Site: brandenburg
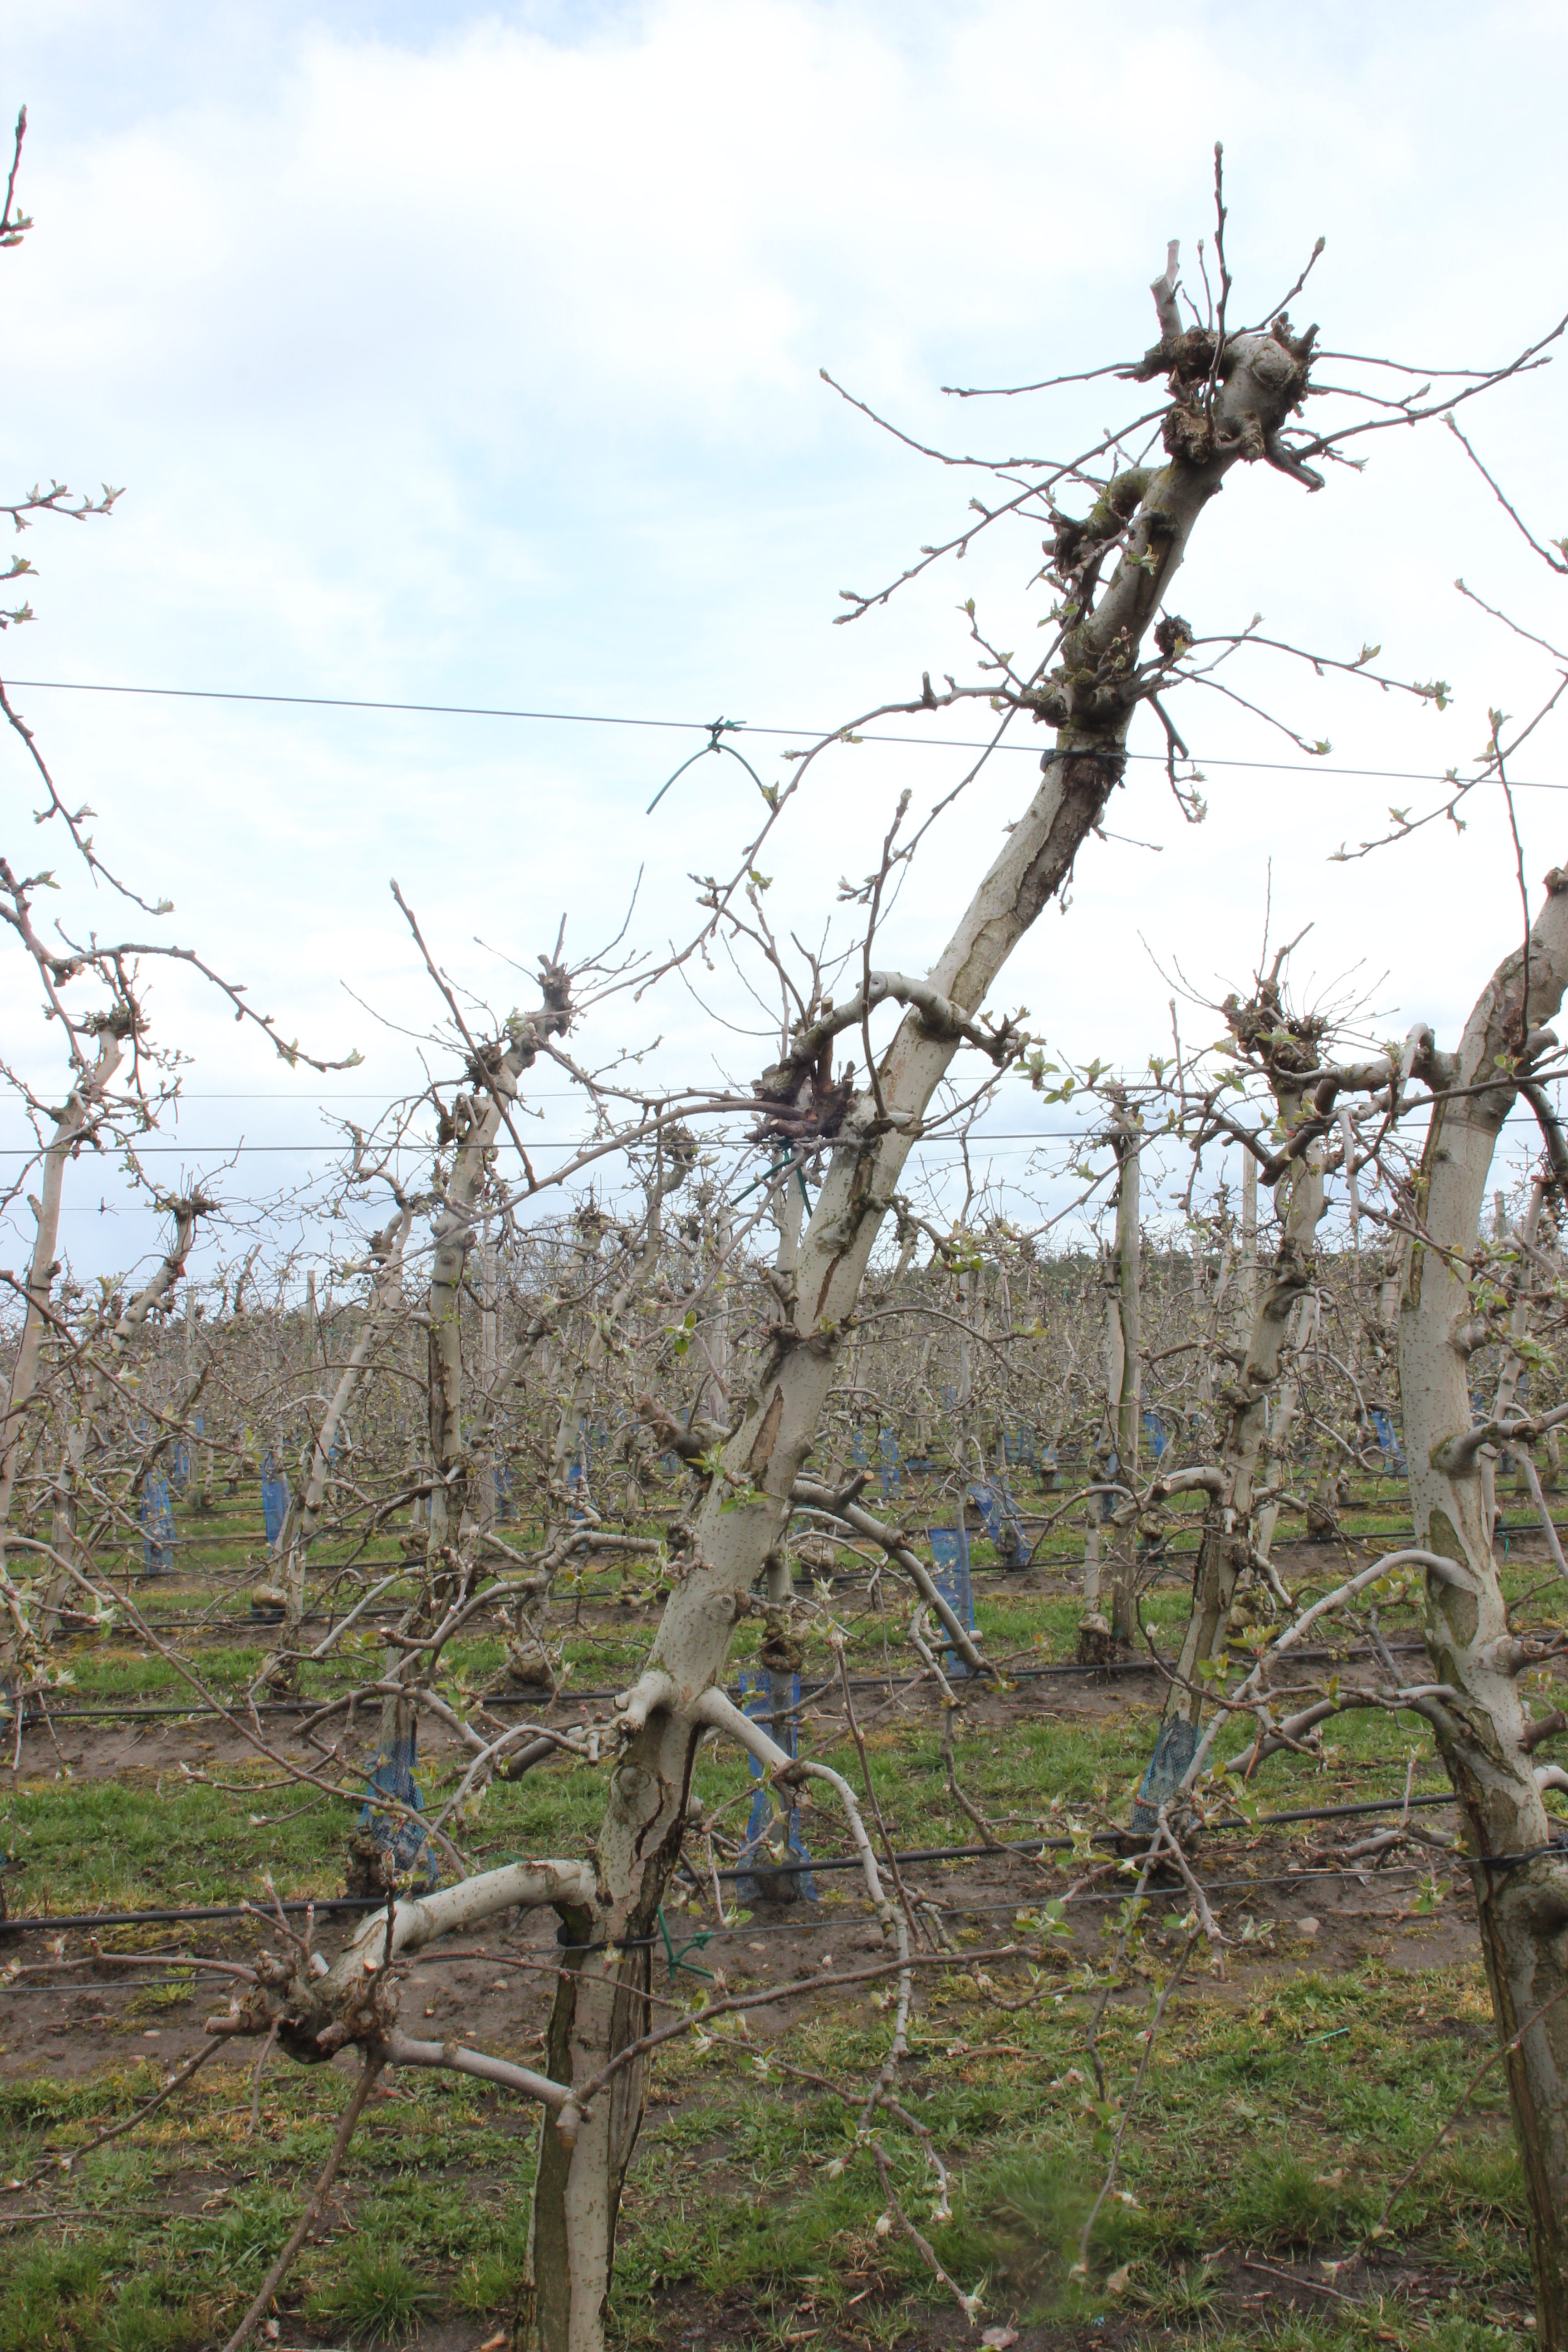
Growth stage (BBCH 55): Inflorescence emergence